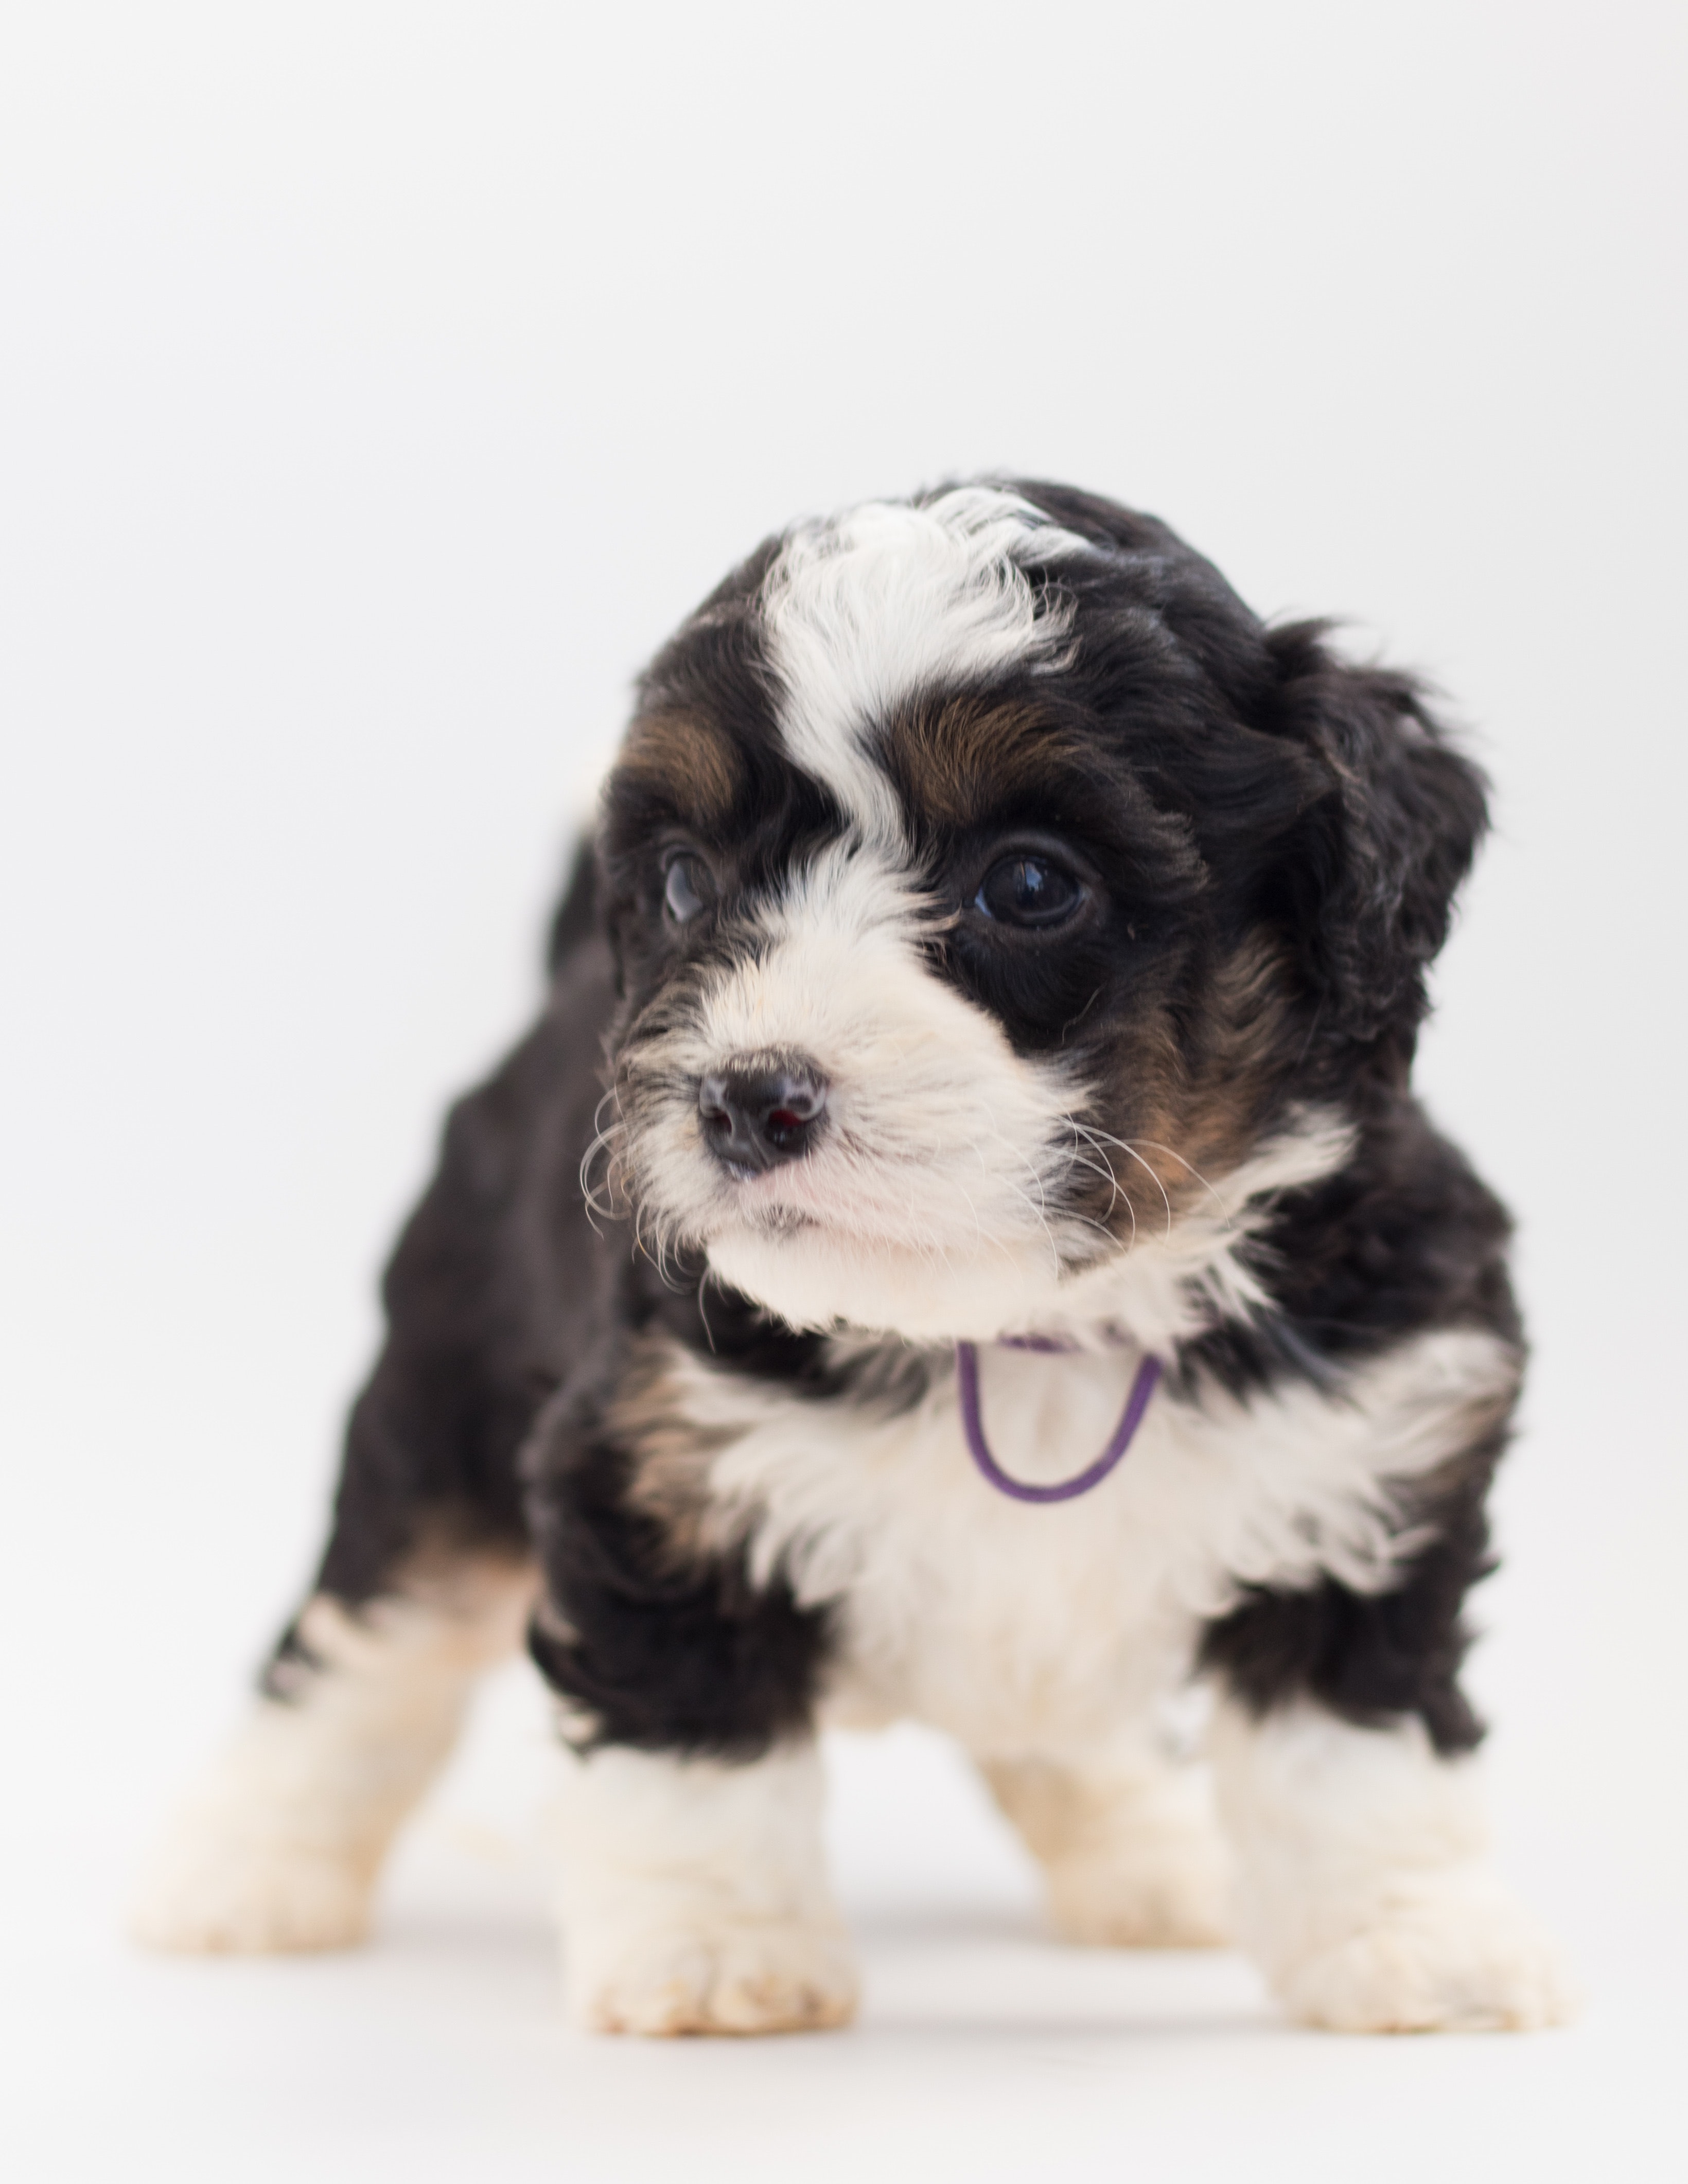
dog, dog like mammal, dog breed, mammal, vertebrate, puppy, morkie, biewer terrier, carnivoran, havanese, cavachon, dog breed group, cavapoo, companion dog, lowchen, terrier, toy dog, schnoodle, cockapoo, bolonka